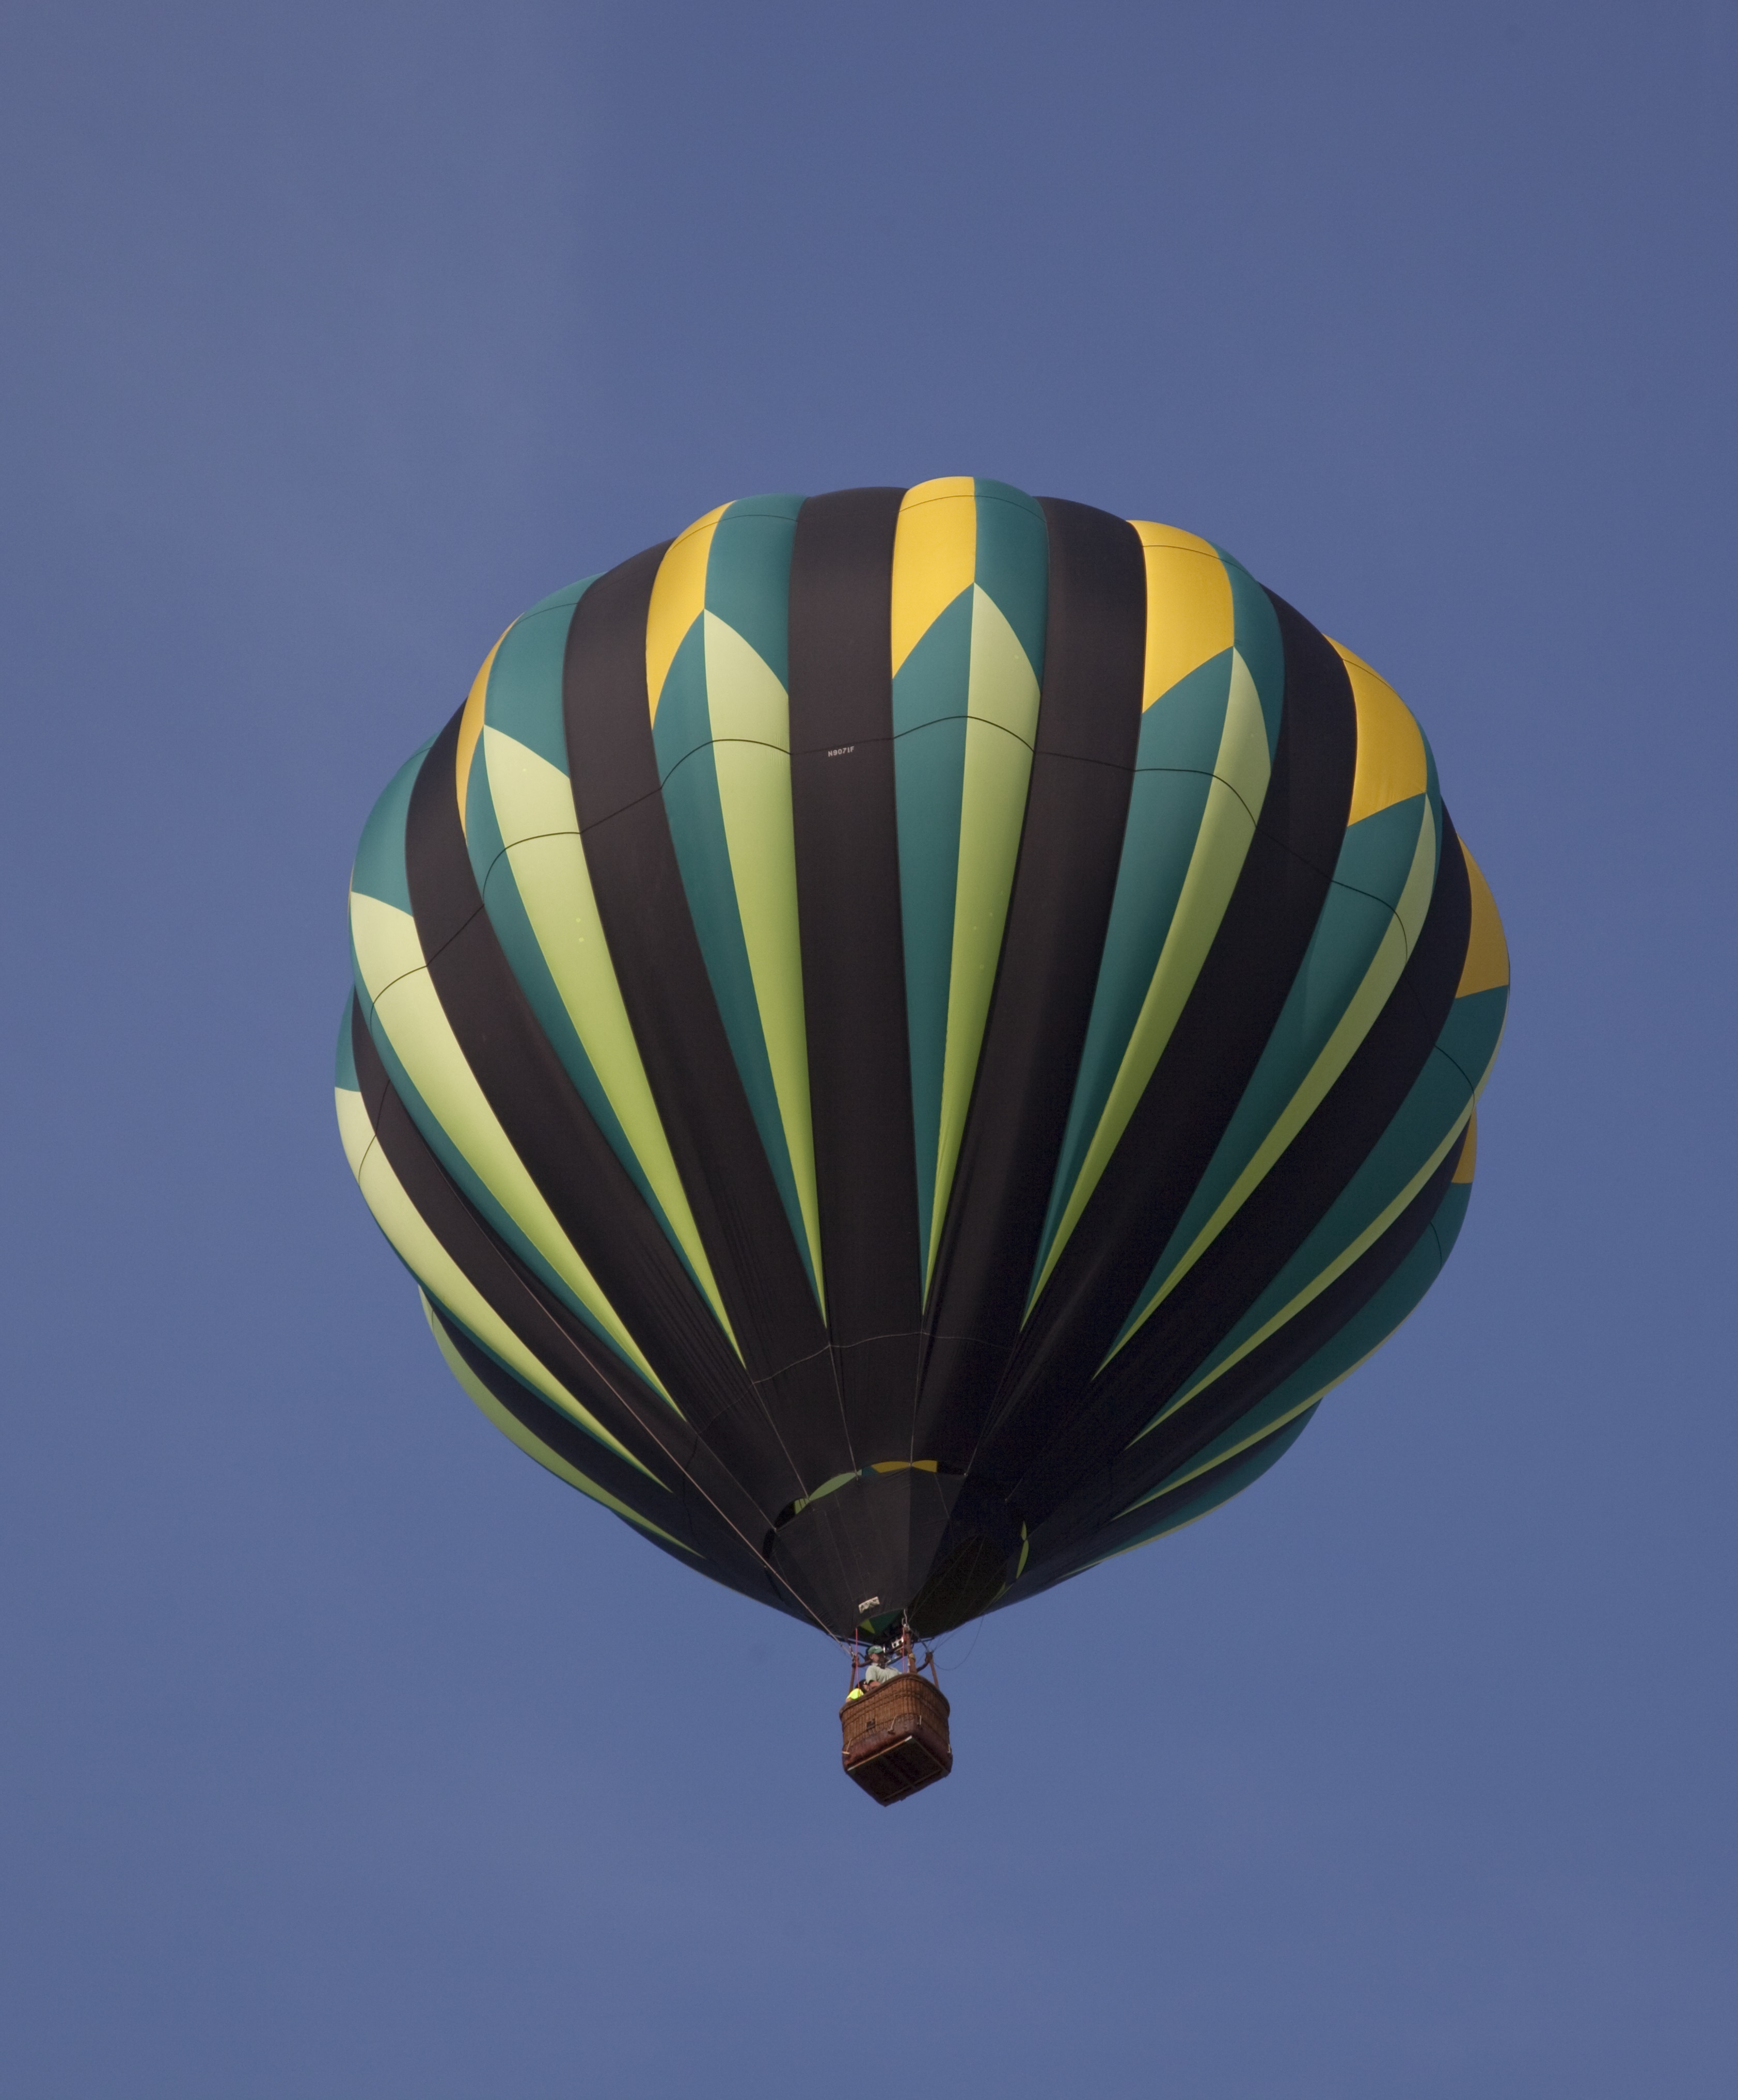
wing, sky, balloon, hot air balloon, aircraft, vehicle, flight, peaceful, hot air, floating, freedom, colorful, toy, lift, symmetry, up, event, rising, hot air ballooning, atmosphere of earth, executive car